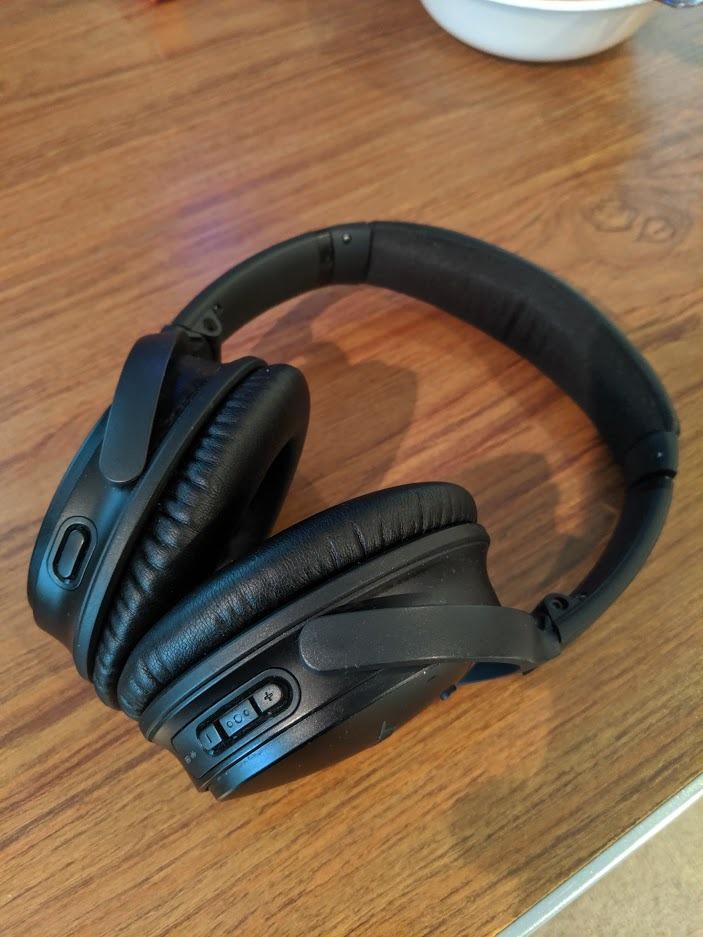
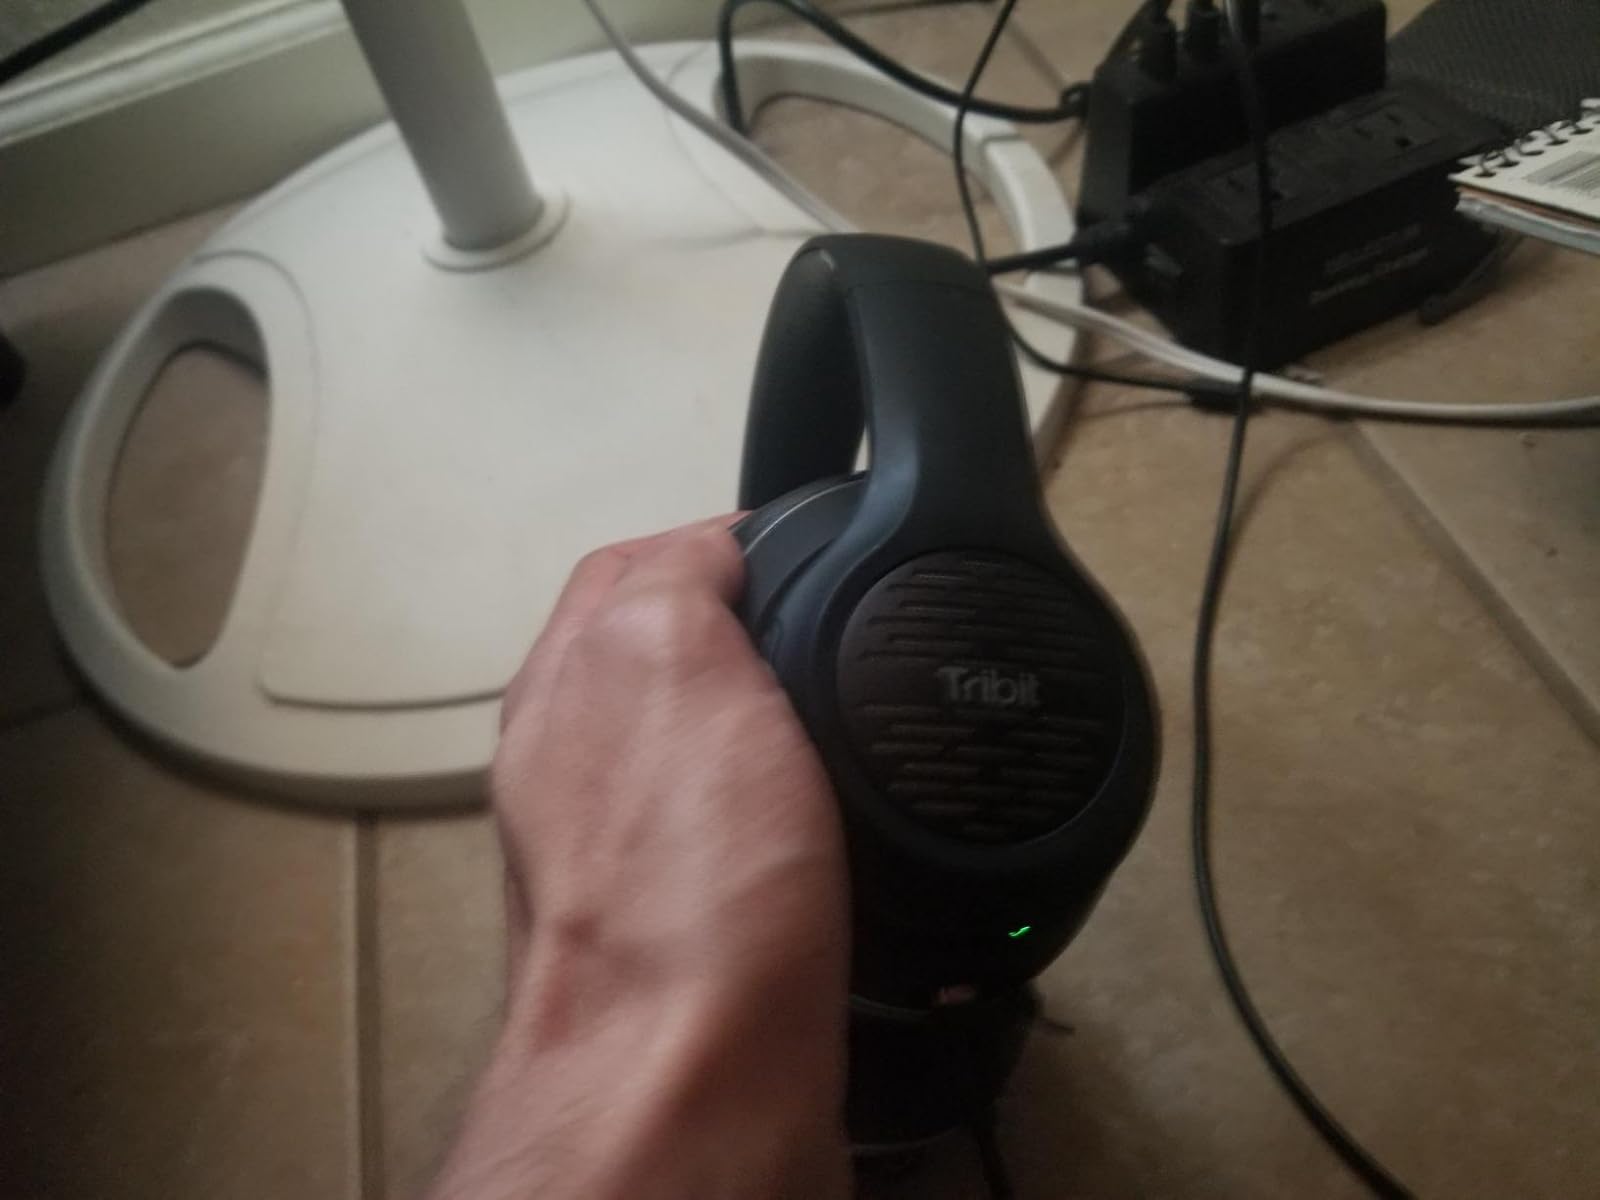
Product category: headphones
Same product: no